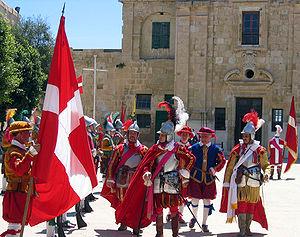
L'histoire de Malte, de l'archipel maltais pour être plus précis, est très riche, en lien avec sa position stratégique en mer Méditerranée. Ces îles connaîtront l'occupation de toutes les puissances qui se succéderont pour le contrôle de la Méditerranée : les Phéniciens, les Grecs, les Romains, les Barbares, les Byzantins, les Arabes Aghlabides d'Ifriqiya, les Normands, les Hohenstaufen, les Angevins, les Aragonais avant d'être marquées en particulier par l'influence de l'ordre de Saint-Jean de Jérusalem et les Britanniques avec les Français dans l'entre-deux-guerre.